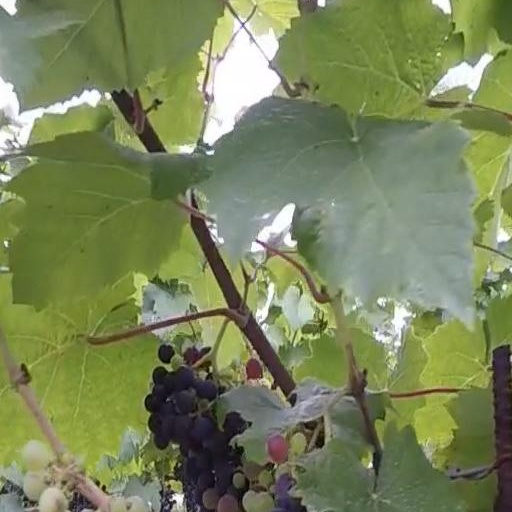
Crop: grape